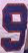
Number: 9